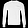
Label: Pullover